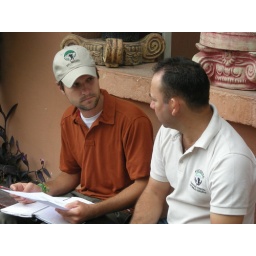
Aaron our trip leader and Jacobo, FUCHOSO field extentionist at Don Loudes house in Trinidad